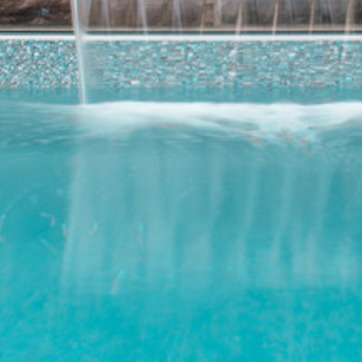
Material: water